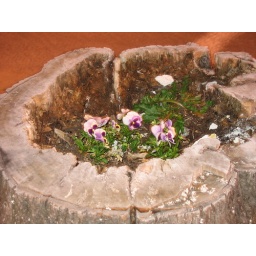
flowers in a tree stump